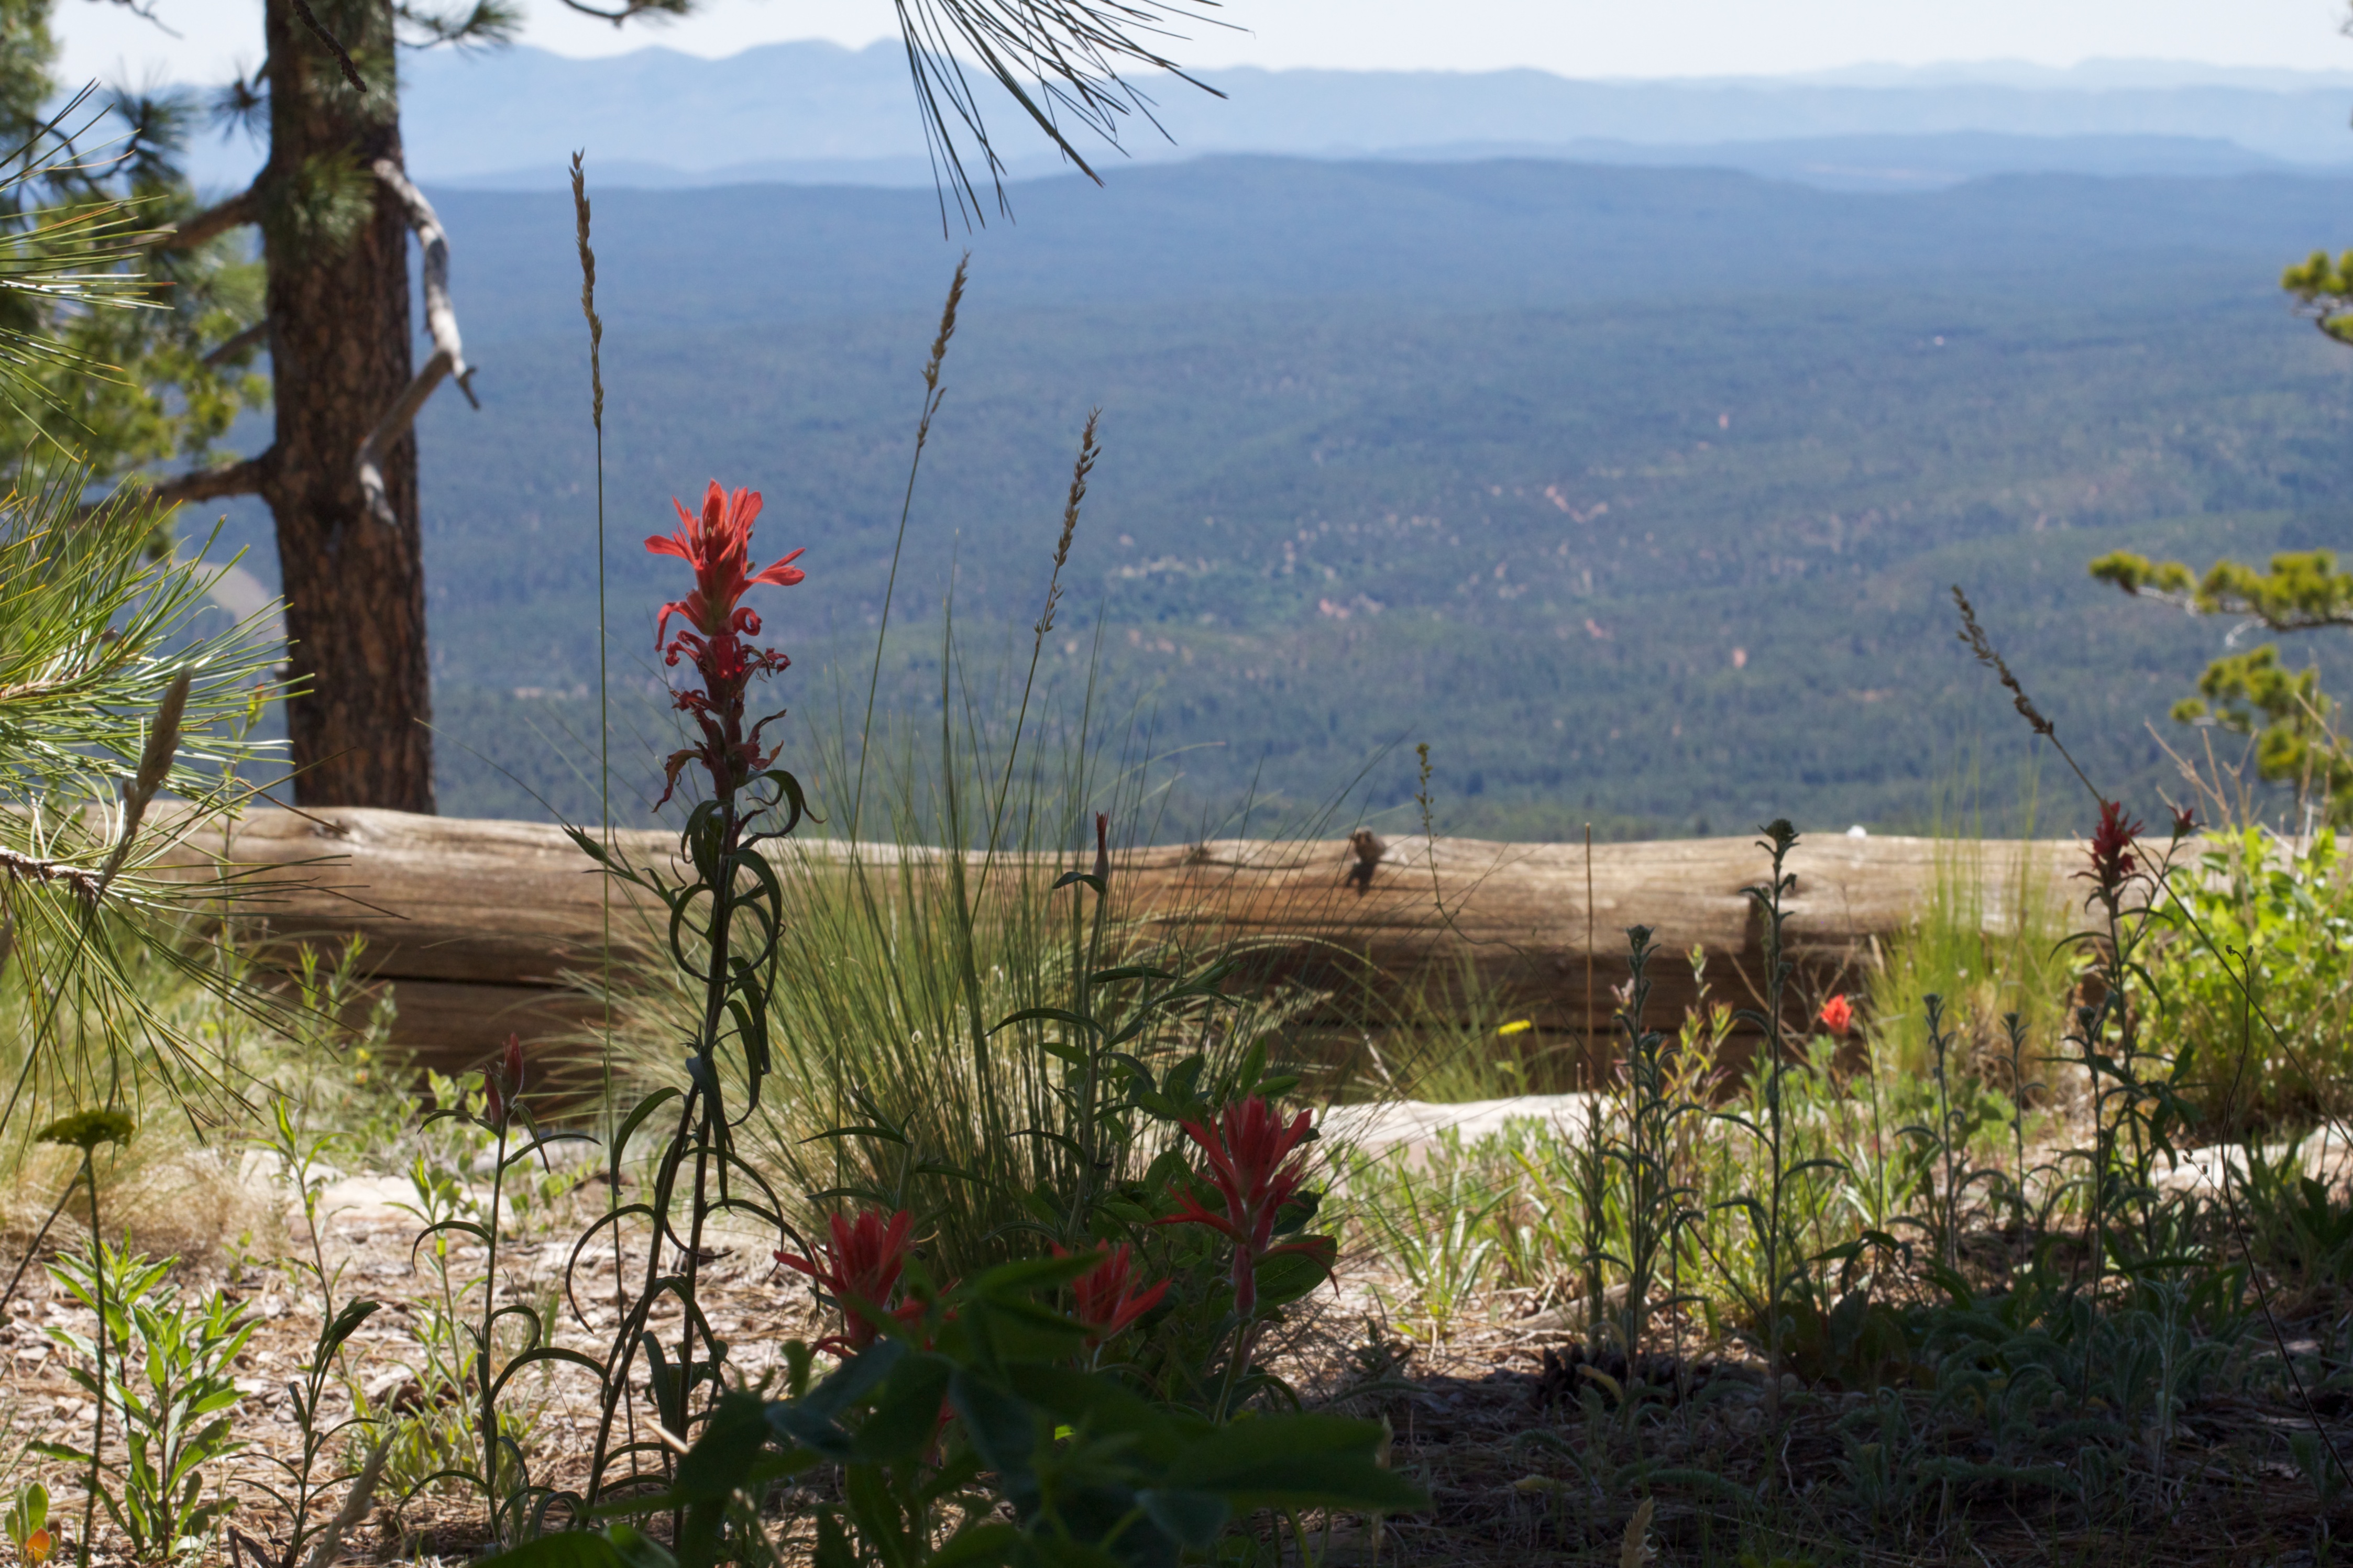
wilderness, mountain, trail, flower, adventure, valley, agriculture, ridge, mogollonrim, rural area, mountainous landforms